Curve-shortening flow

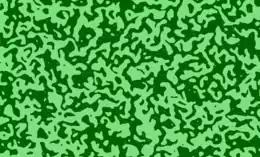
The Anneal cellular automaton, 1600 steps after a random start

In a cellular automaton, each cell in an infinite grid of cells may have one of a finite set of states, and all cells update their states simultaneously based only on the configuration of a small set of neighboring cells.